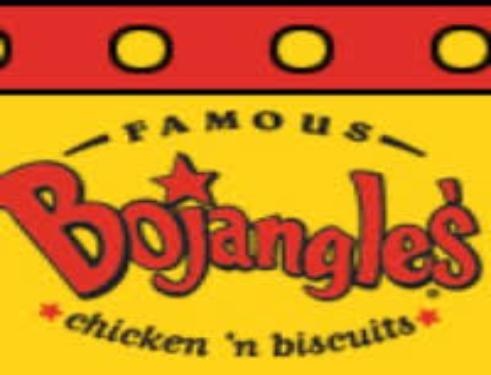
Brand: Bojangles' Famous Chicken 'n Biscuits
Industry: Food